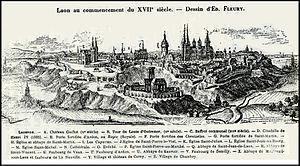
Dessin de edopuard fleury au XVIIe de Laon.
Laon est une commune française, préfecture du département de l'Aisne et donc située dans la région Hauts-de-France. Ses habitants sont appelés les Laonnois.
L'abbaye Saint-Vincent de Laon est une abbaye colombanienne de moines, fondée à Laon vers l'an 580. Elle a adopté la règle bénédictine en 948.